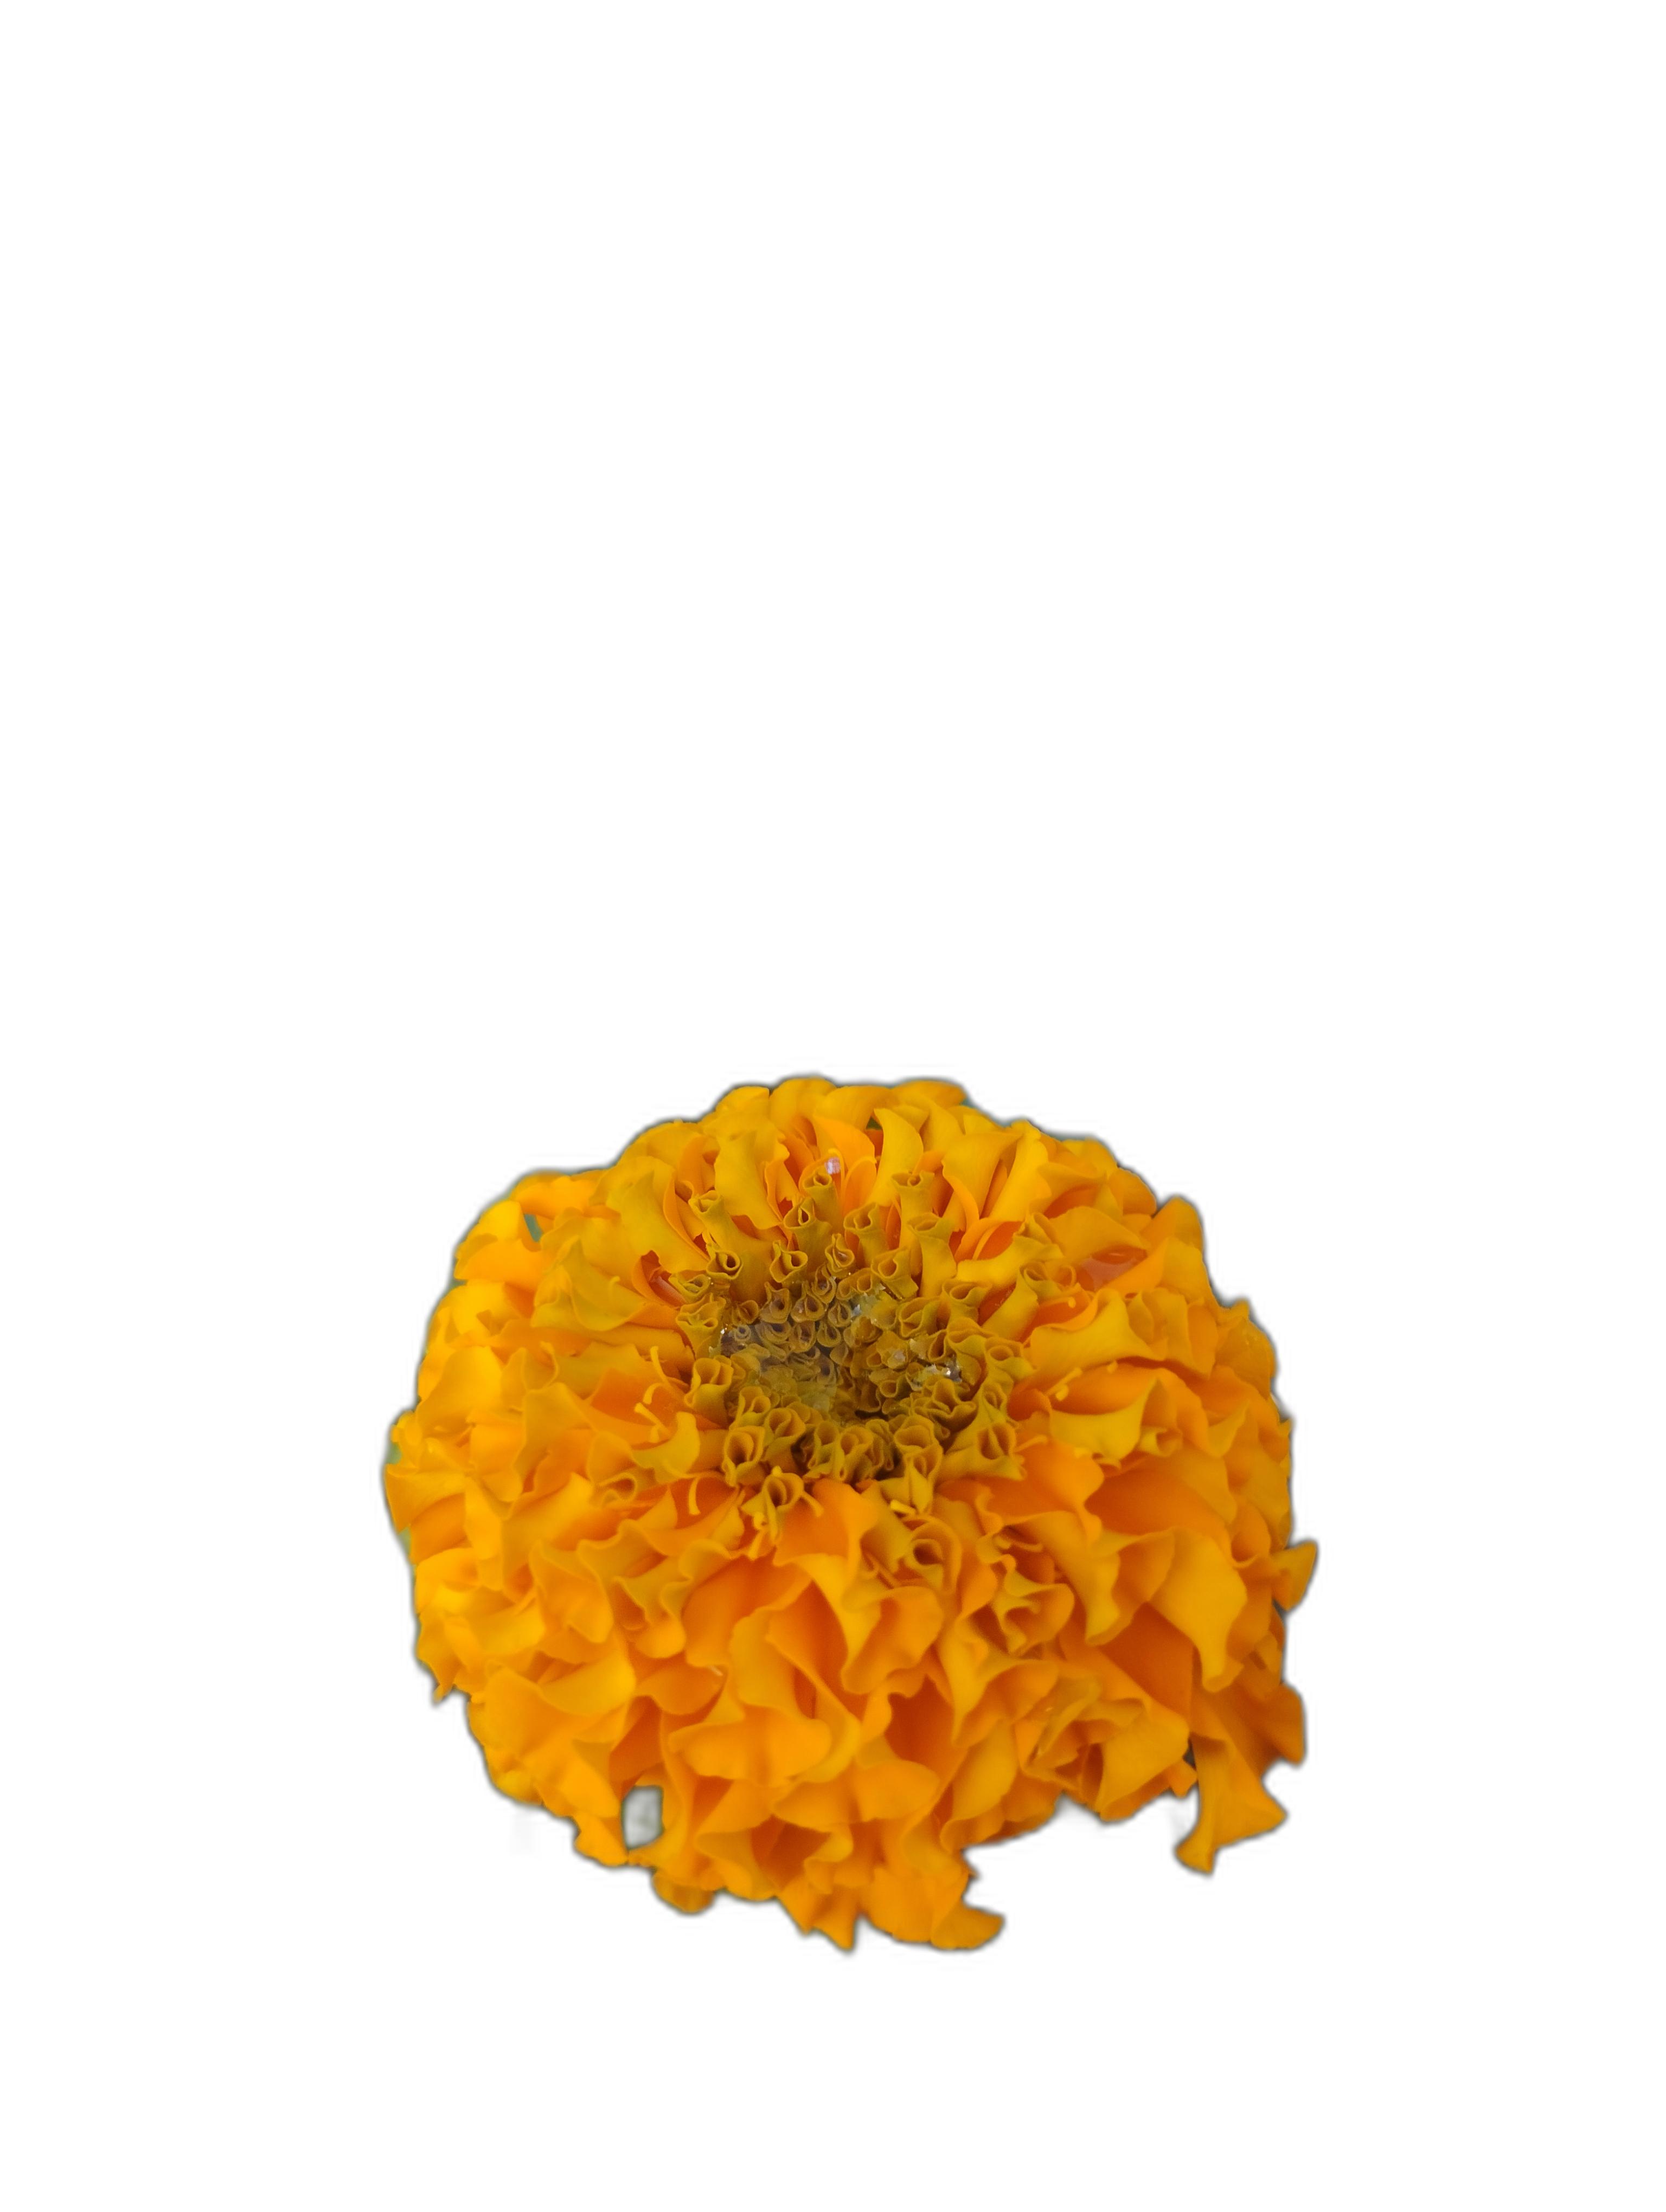
Label: Marigold